Philadelphia Water Department

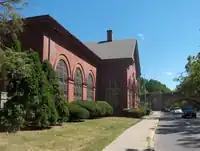
Philadelphia Water Department Belmont Pumping Station, built 1900, Martin Luther King, Jr., Drive at Montgomery Drive, Philadelphia, PA. View from the parking lot, looking north, with the Columbia Railroad Bridge in the background.

Philadelphia has three drinking water treatment plants — Samuel S. Baxter on the Delaware River and Queen Lane and Belmont on the Schuylkill.